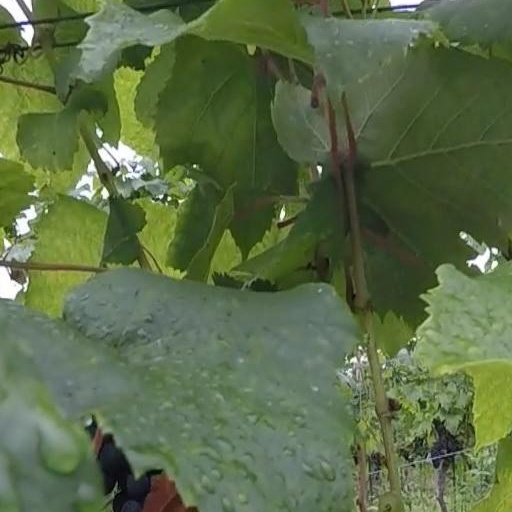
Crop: grape